Alan Lowenthal

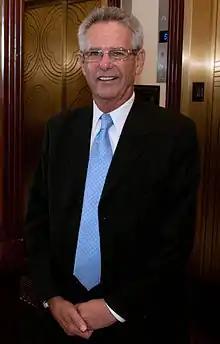
State Senator Lowenthal in 2010

The 47th district includes the Los Angeles County communities of Avalon, Long Beach, Signal Hill, Lakewood, Cerritos, Artesia, Bellflower, Downey, South Gate, Lynwood, Paramount, Hawaiian Gardens, Florence-Graham and Willowbrook. It also extends to the western Orange County cities of Garden Grove, Westminster, Stanton, Buena Park, Los Alamitos, and Cypress, and includes Catalina Island.